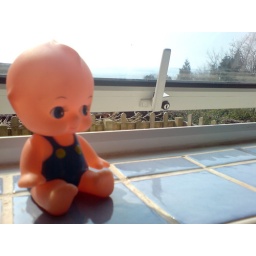
Weird plastic baby we have in our house for some reason.